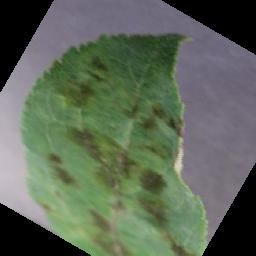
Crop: apple
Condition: scab